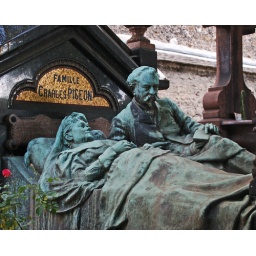
Grave monument of the Charles Pigeon family - M et Mme in bed